La Porchetta

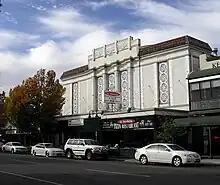
La Porchetta restaurant at the Twin Plaza in Wagga Wagga, New South Wales

La Porchetta is an Australian and New Zealand restaurant franchise which has become one of the biggest Italian restaurant chains in those countries. There are about 38 outlets now in Australia and New Zealand which are owned by franchisees.